Reindeer in Siberian shamanism

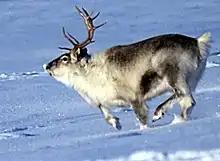
Reindeer in Svalbard, Norway

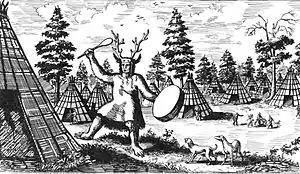
Tungus shaman wearing antlers, 17th century drawing.

Reindeer in Siberian shamanism reflect the cultural, as well as the economic, relationship between the native peoples of Siberia, a region of Northern Asia, and the reindeer that live there. It involves the nomadic reindeer herders, those that hunt wild reindeer and those who maintain domesticated ones. Their religious beliefs reflect the spiritual philosophy of shamanism, and their traditions often involve reindeer in several steps of the process of practicing their religion.